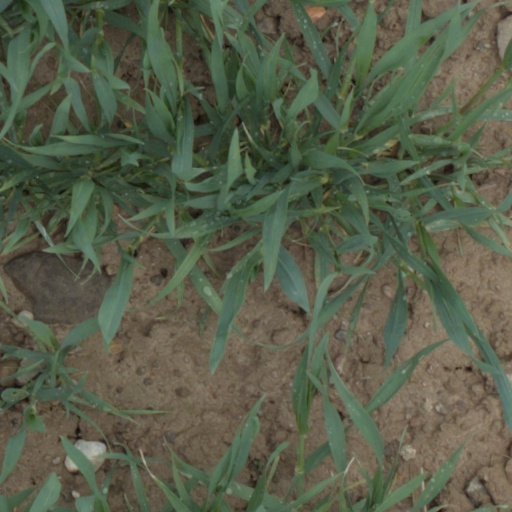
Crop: wheat